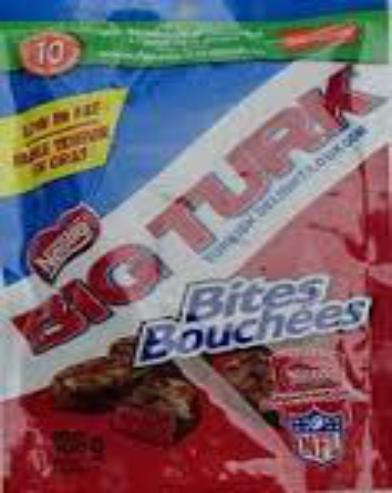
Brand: Big Turk
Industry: Food